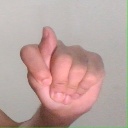
अक्षर: ट